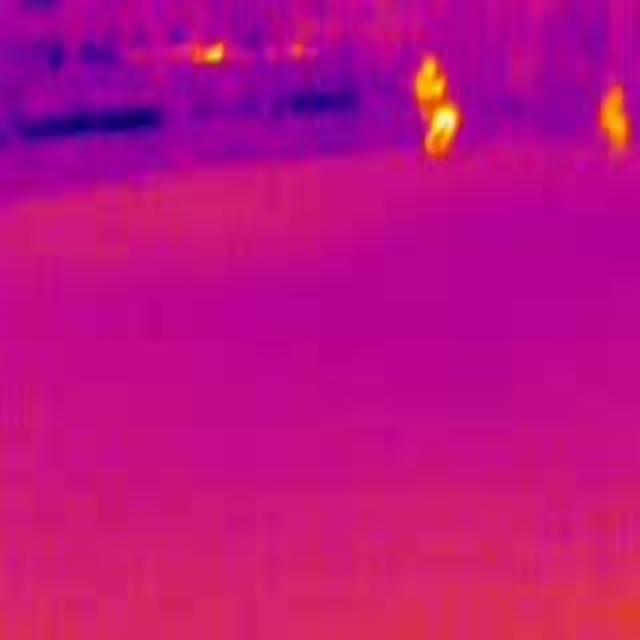
Detected objects:
label: person
label: person